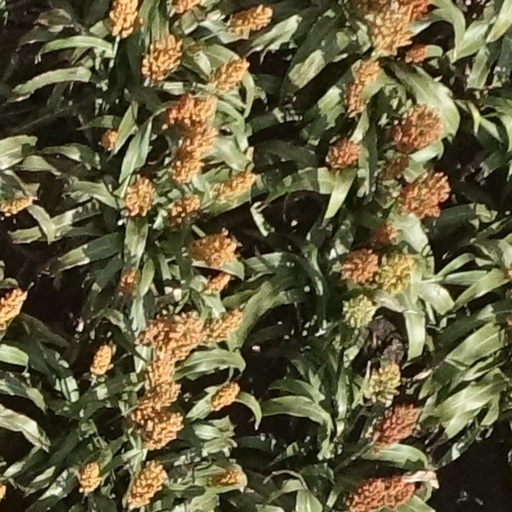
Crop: sorghum